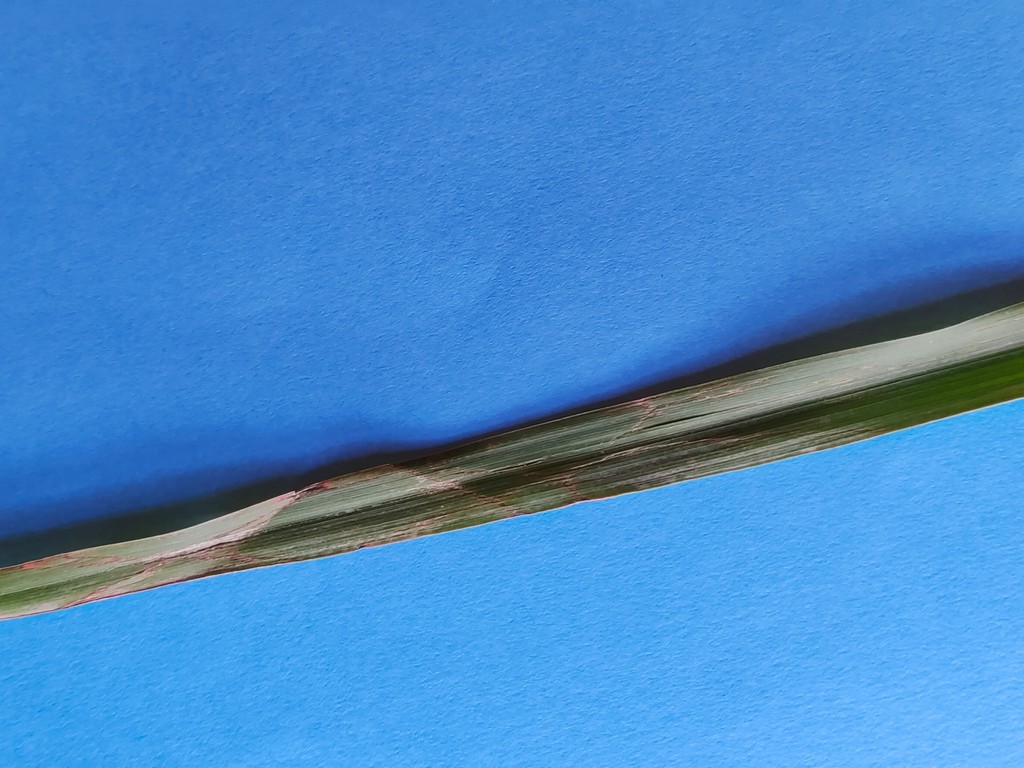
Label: Unhealthy